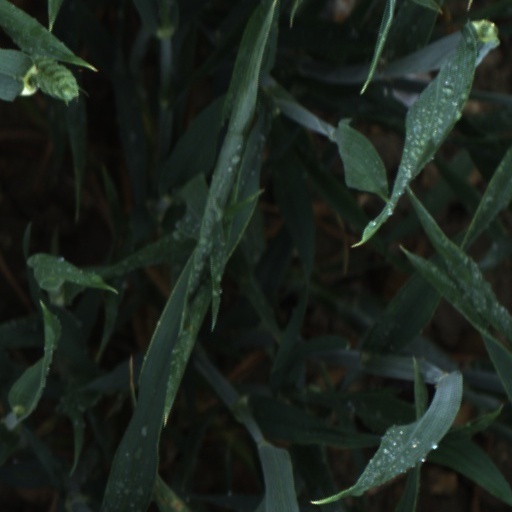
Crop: wheat